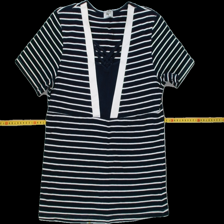
View: front
Type: T-shirt
Category: Ladies
Brand: Not Applicable
Colors: White, Blue
Material: 95%cotton 5%elastane
Pattern: Striped
Cut: Regular, V-collar
Size: S
Trend: No trend
Stains: Yes
Price range: <50
Recommended usage: Export